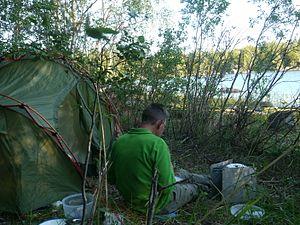
Le camping sauvage est une forme de camping pratiqué en pleine nature, dans un lieu qui n'est pas aménagé pour cette activité.